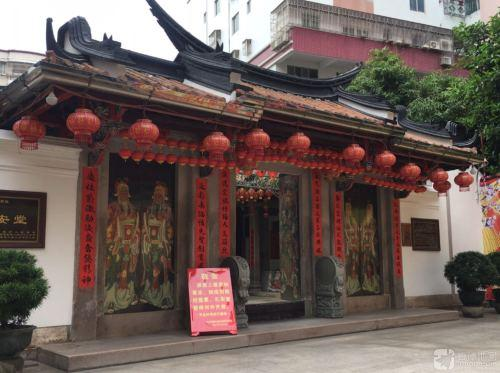
地标名称：孔安堂
所在城市：汕头市·潮阳区